William Tite

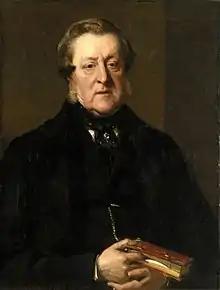
William Tite, portrait c.1863

Sir William Tite (7 February 179820 April 1873) was an English architect who twice served as President of the Royal Institute of British Architects. He was particularly associated with various London buildings, with railway stations and cemetery projects. He was the Member of Parliament (MP) for Bath from 1855 until his death.